Clemente Biondetti

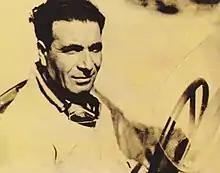
Biondetti in 1938

Clemente Biondetti (18 October 1898 – 24 February 1955) was an Italian auto racing driver. Born into a working-class family, Biondetti raced motorcycles before turning to automobiles where he had greater success.